Pedro Bucaneg

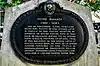
National historical marker installed in 1983 in Vigan, Ilocos Sur

Bukaneg was a foundling, who shortly after his birth was already floating in a basket between Bantay and Vigan in the Banaoang River was found by an old woman. They brought him to the Bantay Augustiner priest who baptized him as Pedro Bucaneg. Bukaneg was sent to the Augustinian convent in Manila to further his theological and cultural studies. He took lessons in Latin and Spanish and also learned the local languages and Ilocano Isneg.